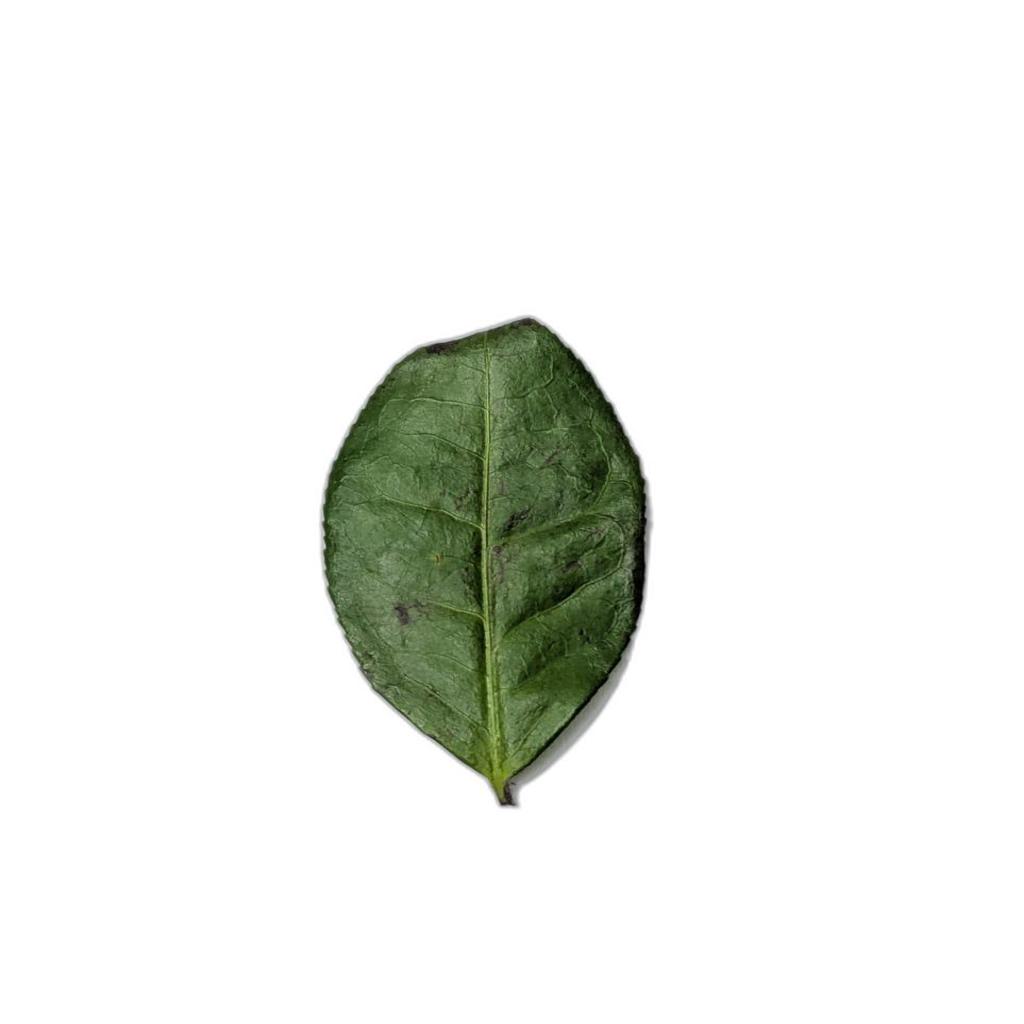
Label: Healthy